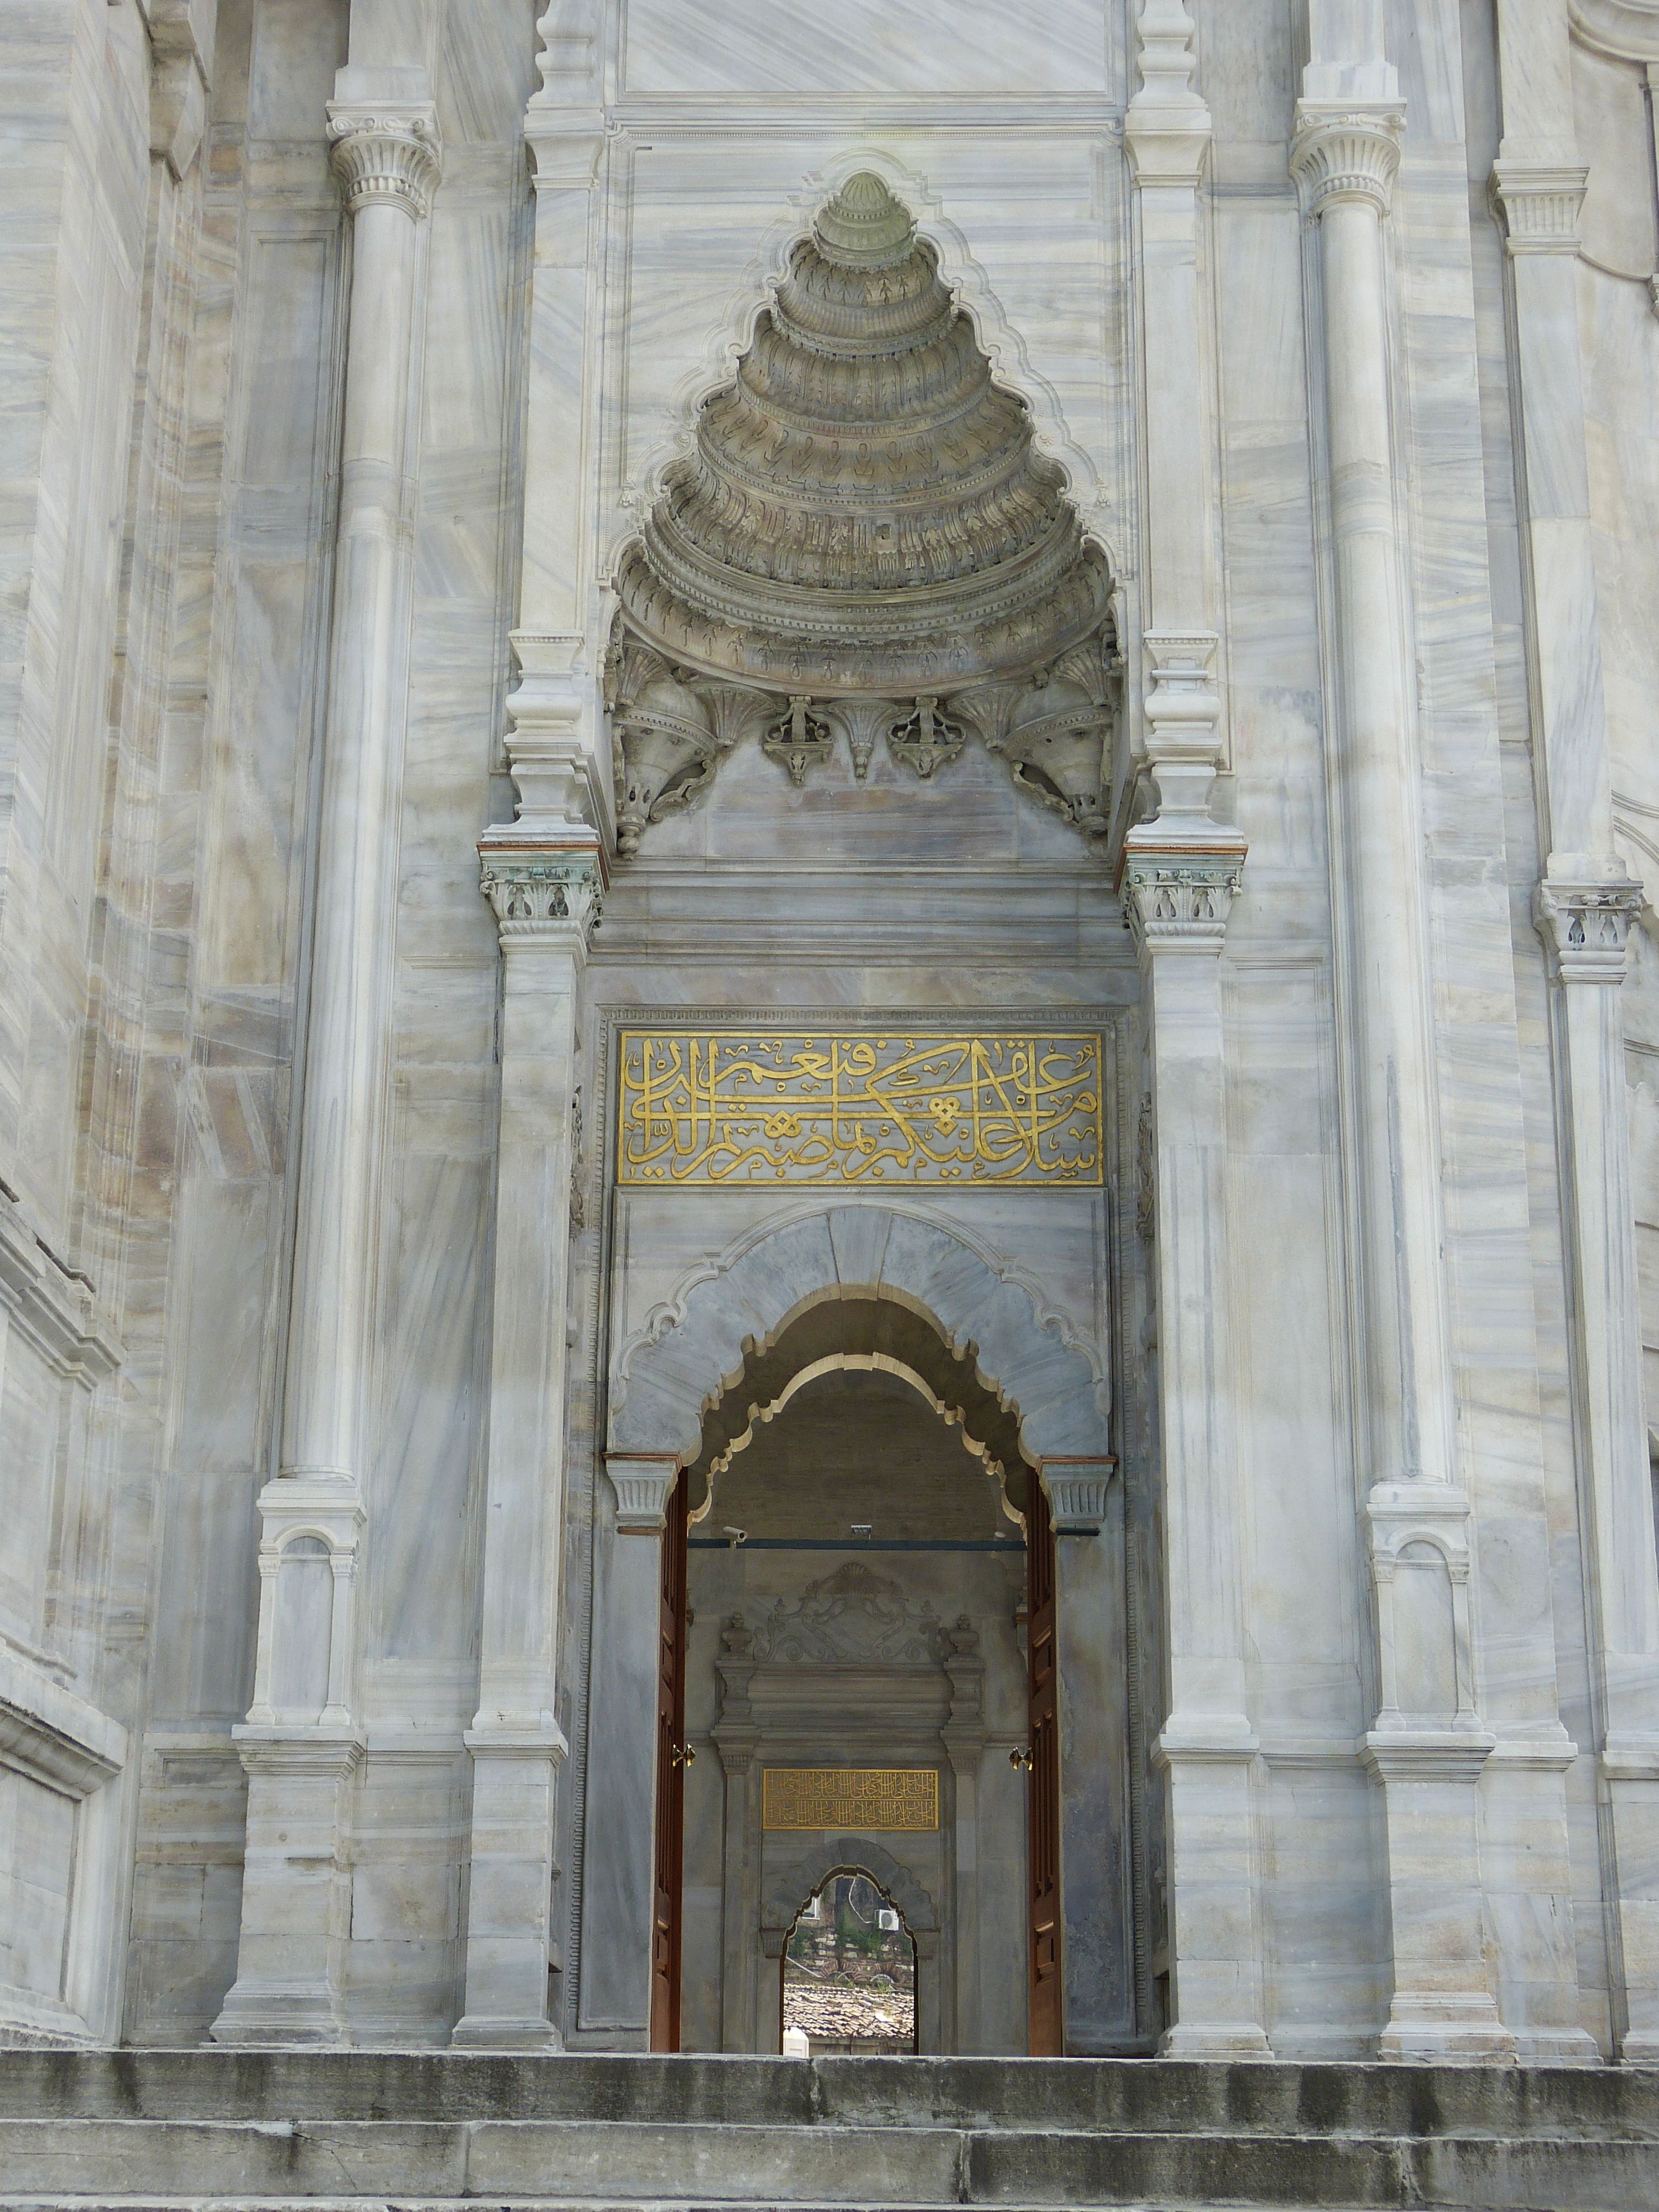
architecture, structure, building, monument, arch, column, religion, facade, cathedral, goal, place of worship, baptistery, temple, turkey, monastery, istanbul, mosque, islam, basilica, input, historically, portal, turkish, muslim, islamic, house of prayer, stone carving, ancient history, ancient roman architecture, mahmut pasha mosque